Josephine Butler

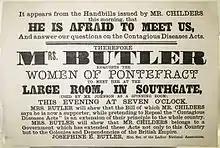
Handbill issued prior to a talk during the 1872 Pontefract by-election

In 1869 Butler became aware of the Contagious Diseases Acts. They had been introduced in 1864, 1866 and 1869 to regulate prostitution in an attempt to control the spread of venereal diseases, particularly in the British Army and Royal Navy. The Acts authorised the police to detain women in specific areas considered to be prostitutes—no evidence was needed, other than the police officer's word. If a magistrate agreed, women were given genital examinations. If women were suffering from sexually transmitted diseases, they were held in a lock hospital until the condition was cured. If they refused to be examined or hospitalised they could be imprisoned, often with hard labour.